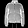
Label: Coat